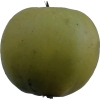
Label: Apple 13